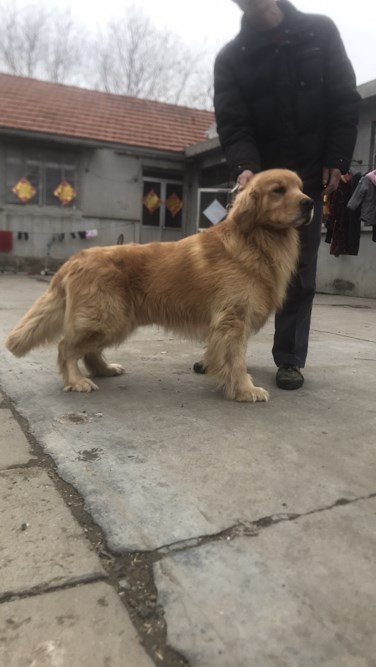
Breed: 5355-n000126-golden_retriever